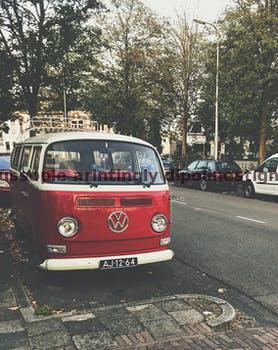
Label: Watermark